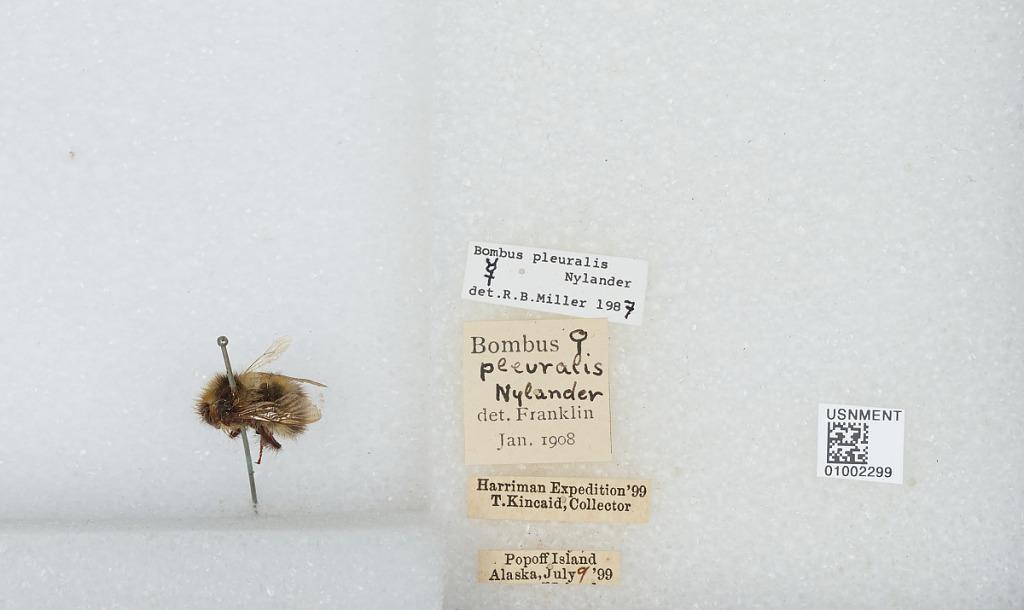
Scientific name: Bombus (Pyrobombus) flavifrons Cresson
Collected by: T. Kincaid
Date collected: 1899-7-9
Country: United States
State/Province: Alaska
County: Aleutians East
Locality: Popof Island
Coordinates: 55.3136, -160.375
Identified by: Miller, R. B.